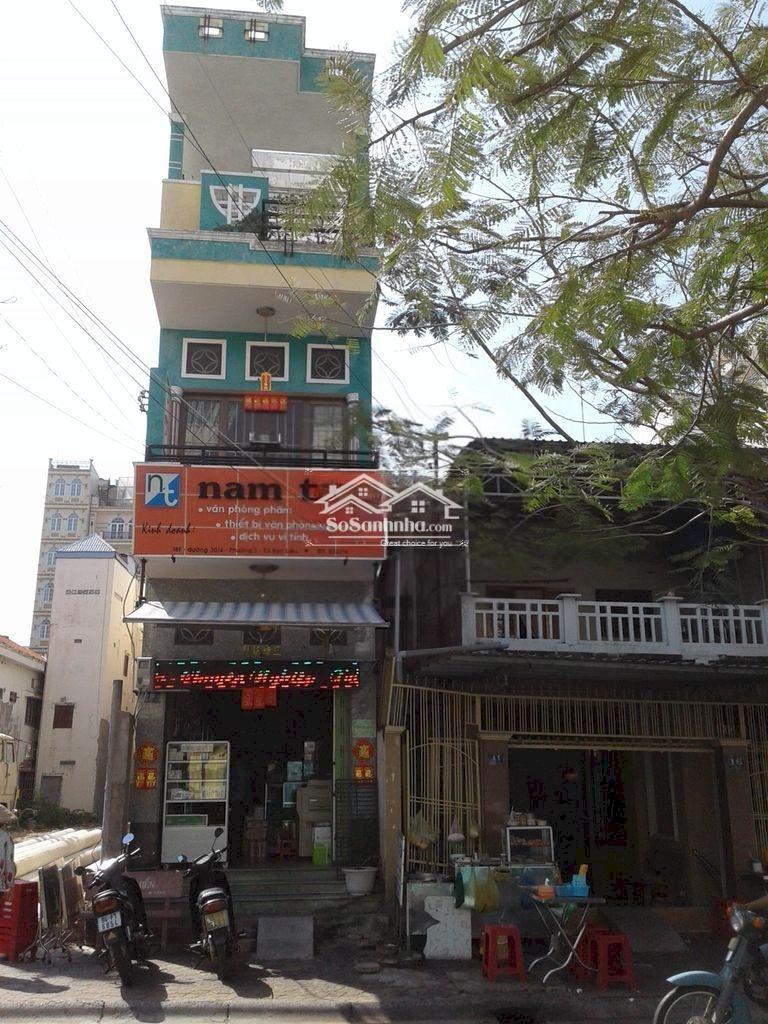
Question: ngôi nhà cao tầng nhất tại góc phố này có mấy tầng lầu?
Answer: hai